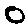
Label: 0